Henry Iba

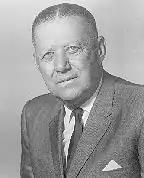

Henry Payne “Hank” Iba (August 6, 1904 – January 15, 1993) was an American basketball coach and college athletics administrator. He served as the head basketball coach at Northwest Missouri State Teacher's College, now known as Northwest Missouri State University, from 1929 to 1933; the University of Colorado Boulder from 1933 to 1934; and the Oklahoma State University–Stillwater, known as Oklahoma A&M prior to 1957, from 1934 to 1970, compiling a career college basketball coaching record of 751–340. He led Oklahoma A&M to consecutive NCAA basketball tournament titles, in 1945 and 1946.